Muriel Matters

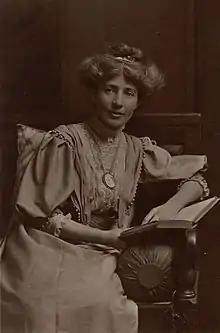

Muriel Lilah Matters (12 November 1877 – 17 November 1969) also known as Muriel Matters-Porter, was an Australian-born suffragist, lecturer, journalist, educator, actress and elocutionist. Based in Britain from 1905 until her death, Matters is best known for her work on behalf of the Women's Freedom League at the height of the militant struggle to enfranchise women in the United Kingdom.